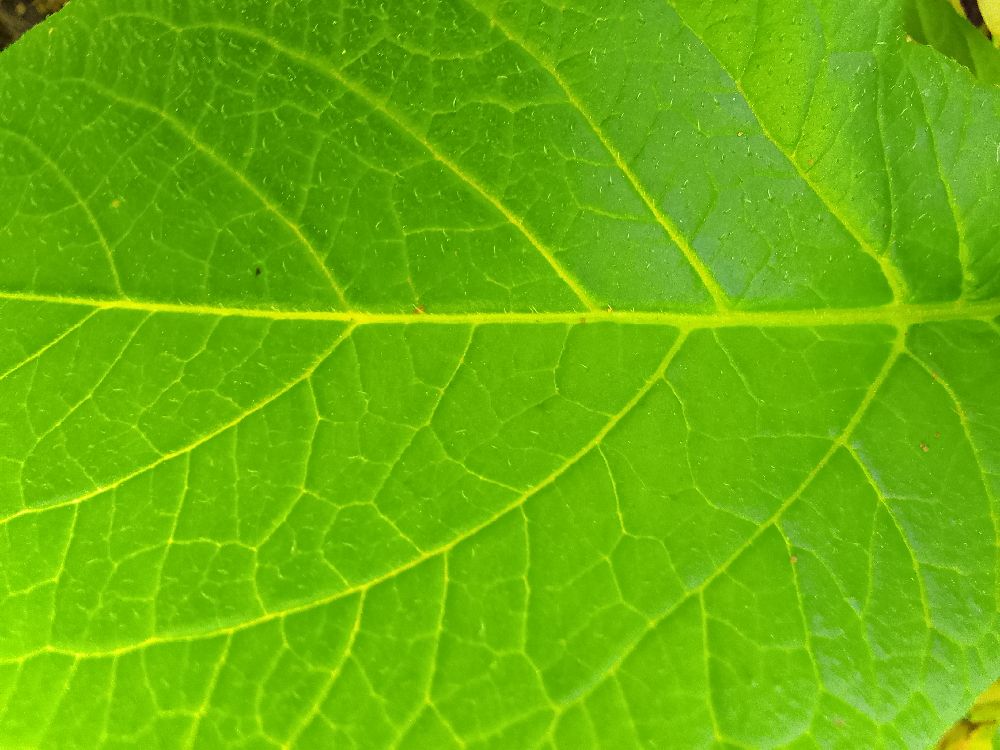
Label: Healthy